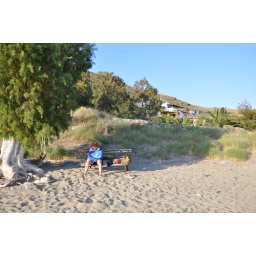
Bundled up in a beach towel